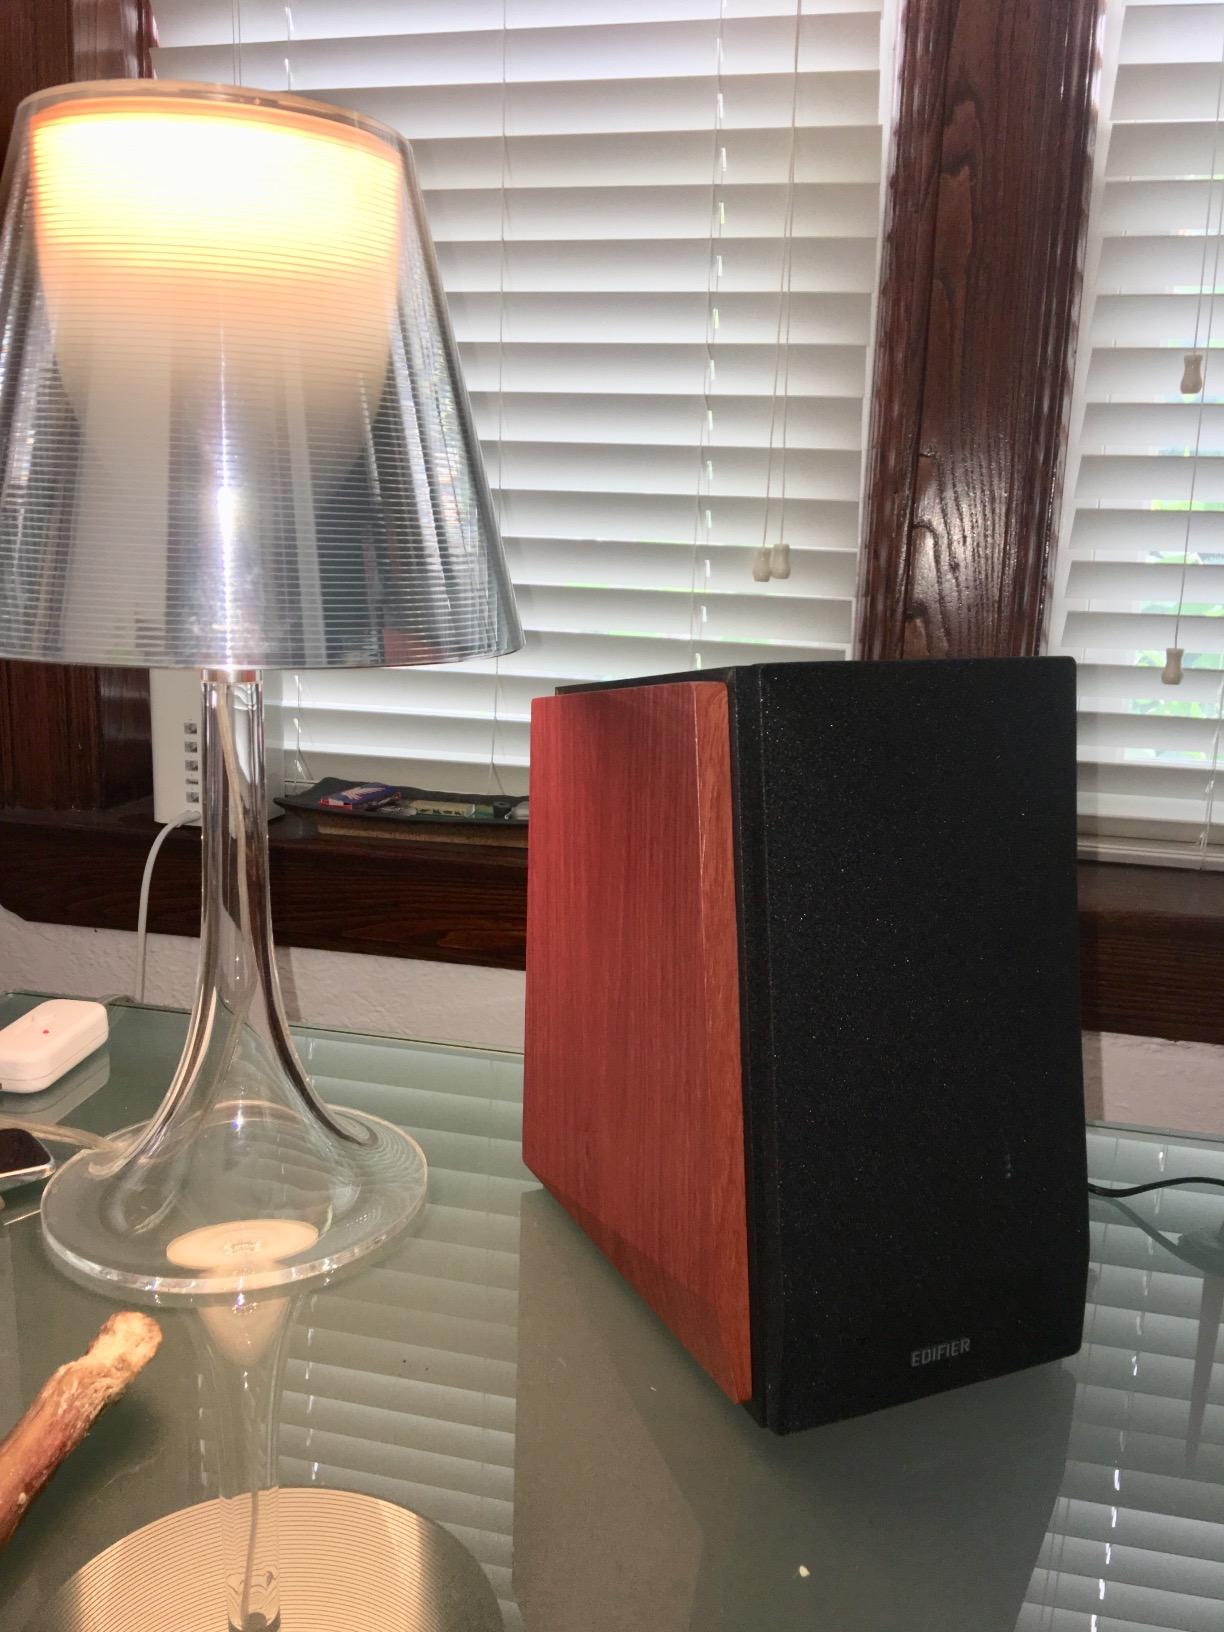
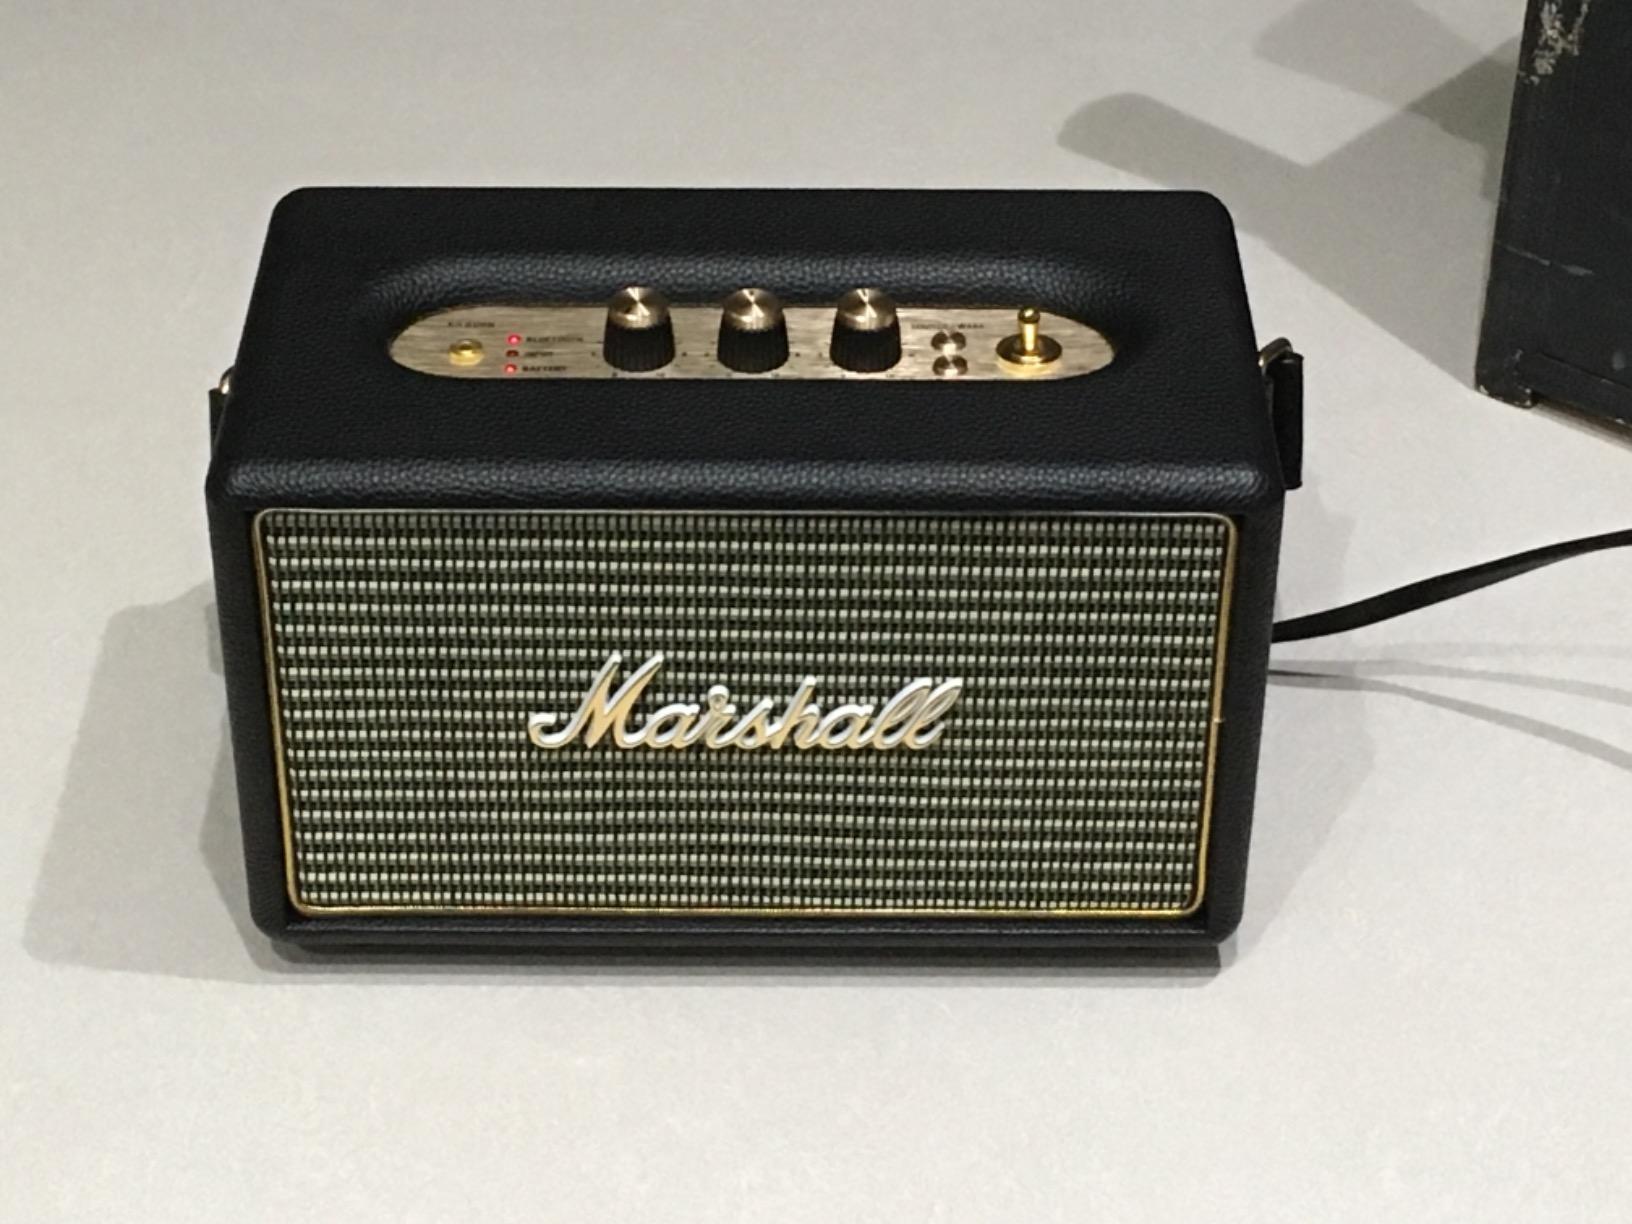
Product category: speaker
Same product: no